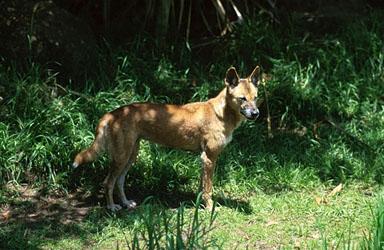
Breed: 217-n000079-dingo